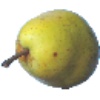
Label: Pear Monster 1